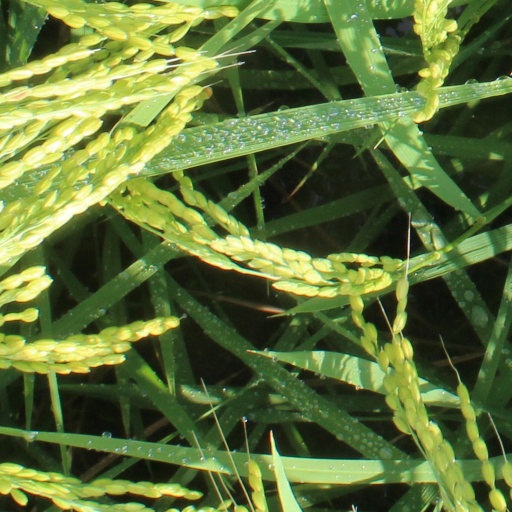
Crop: rice